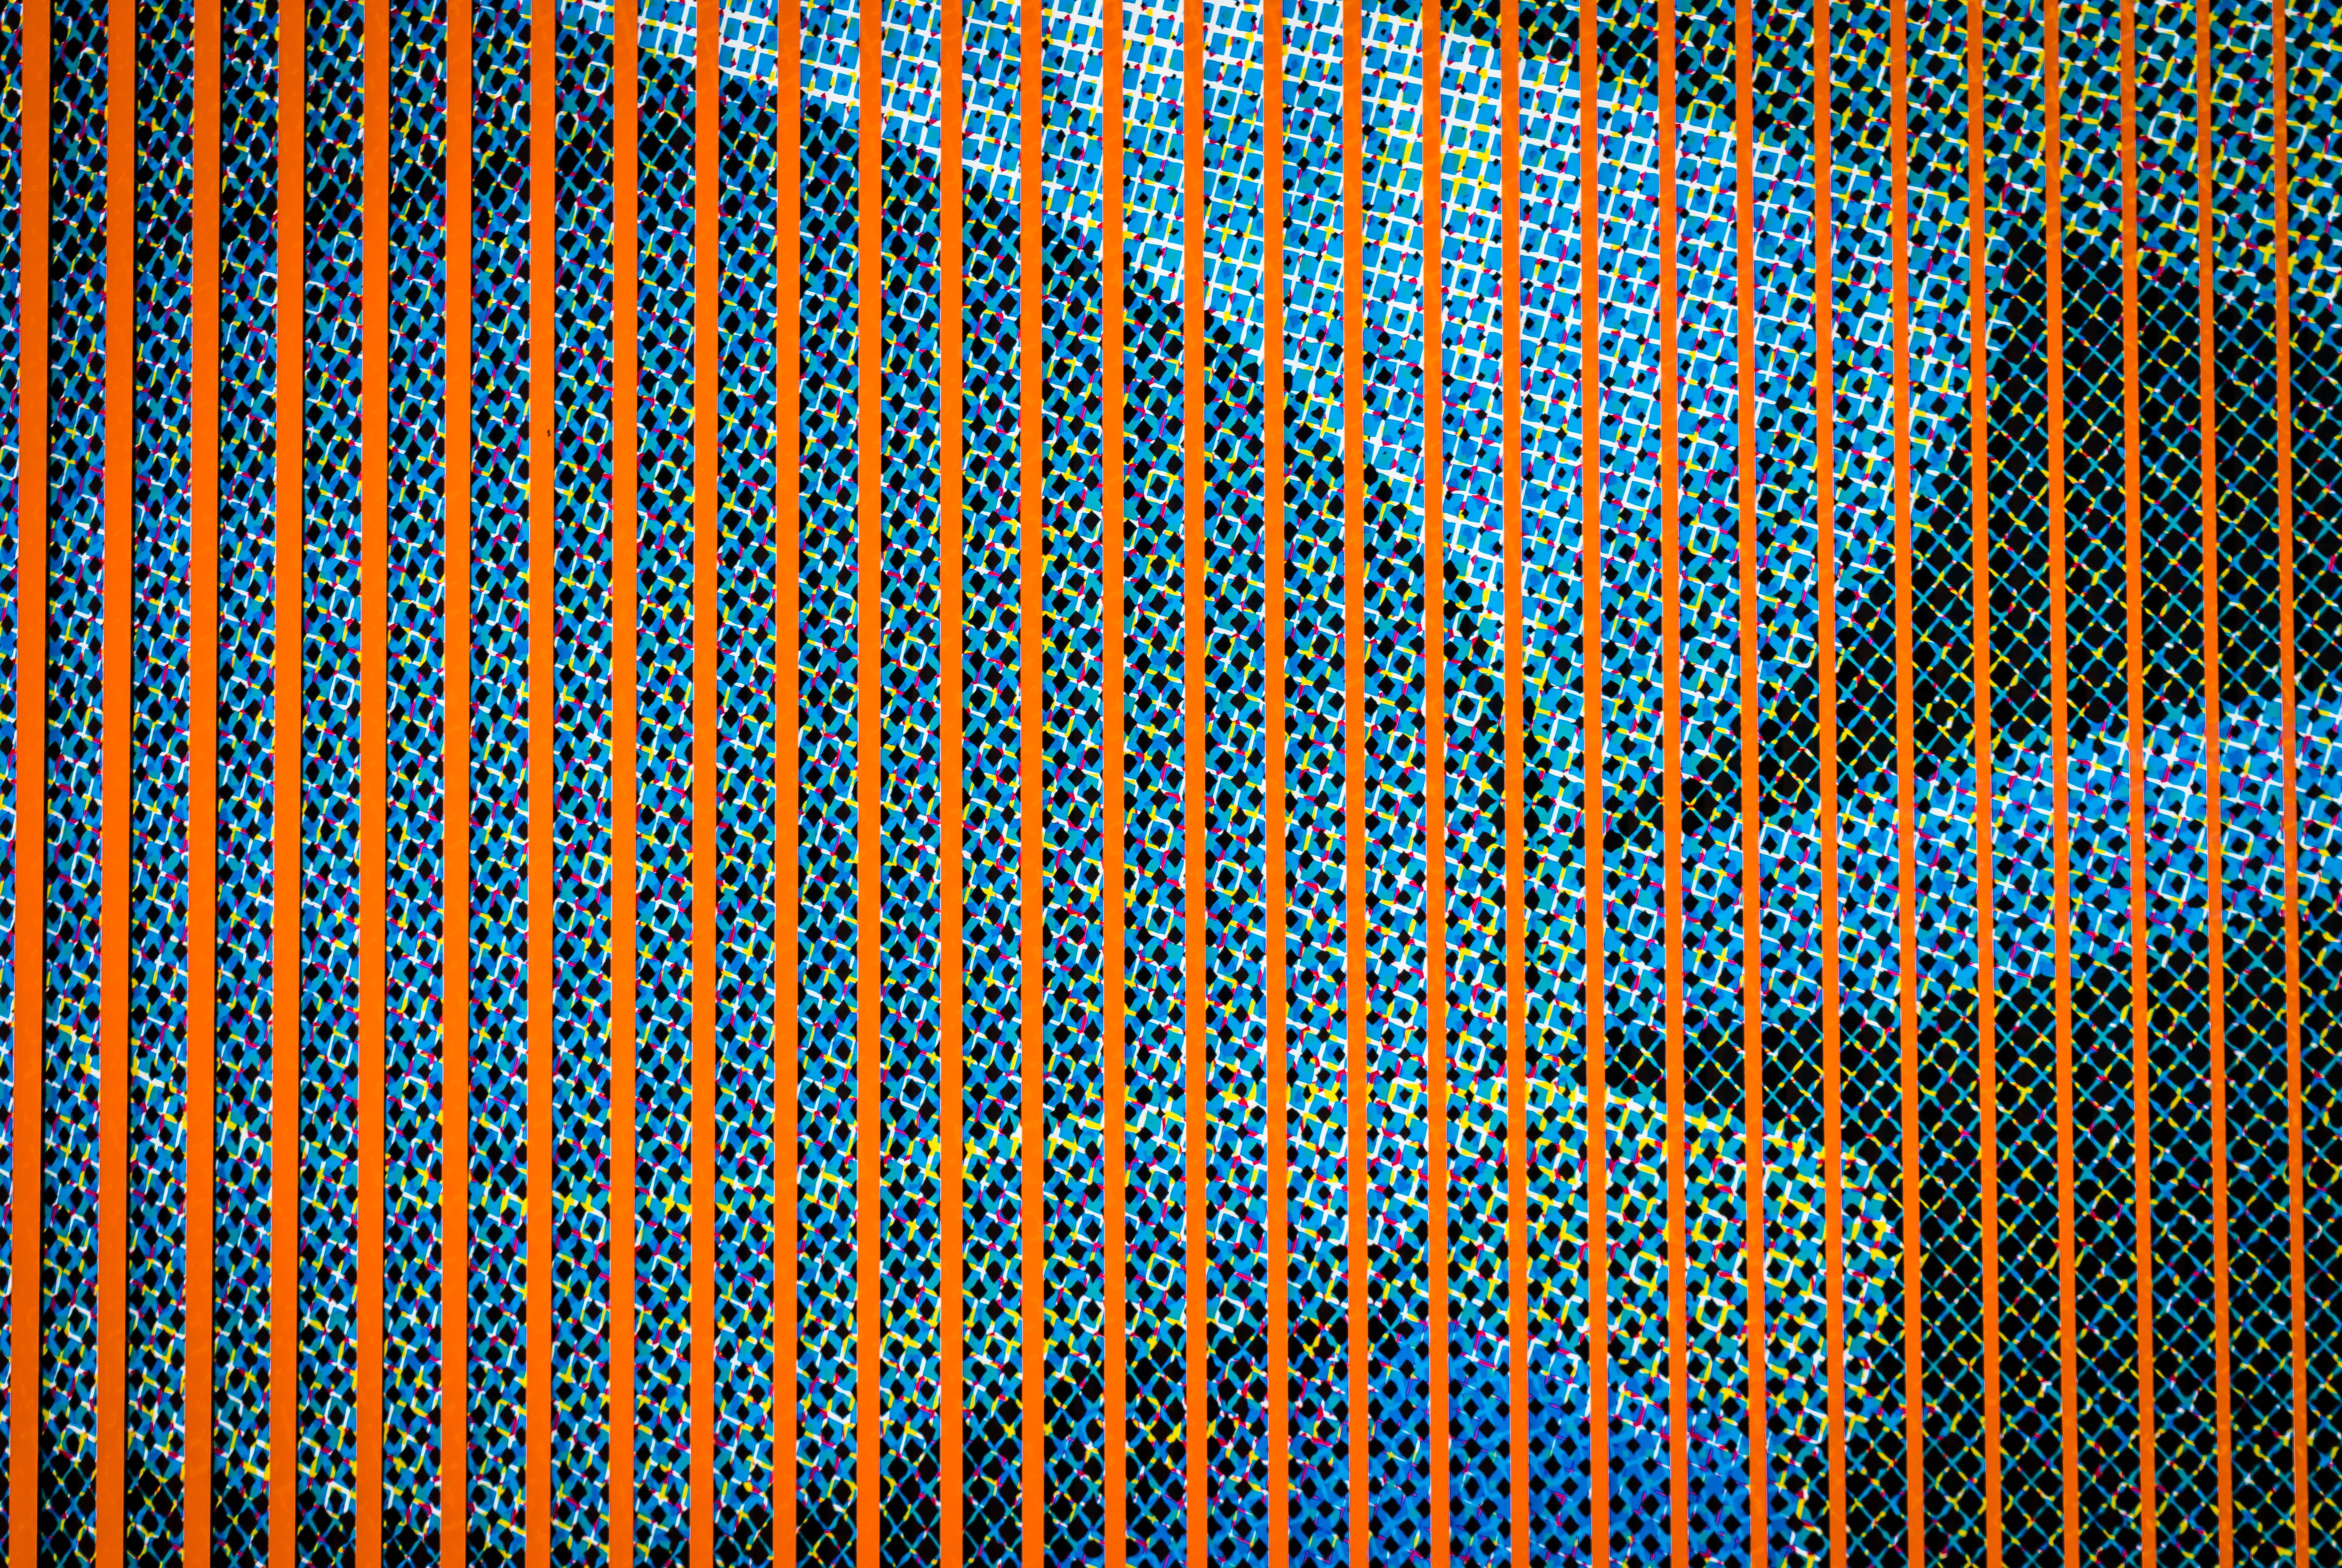
architecture, texture, view, home, skyscraper, pattern, line, facade, colorful, modern, circle, art, design, net, symmetry, shape, panel, dazzling facade